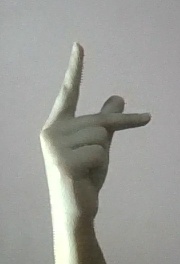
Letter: dha